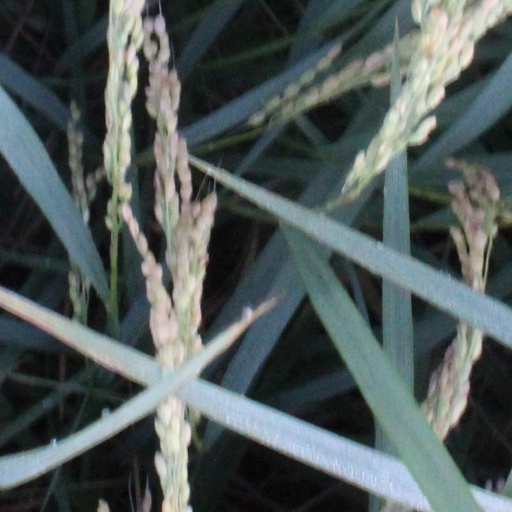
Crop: rice